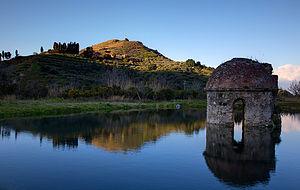
Rodì Milici est une commune italienne de la province de Messine dans la région Sicile en Italie.